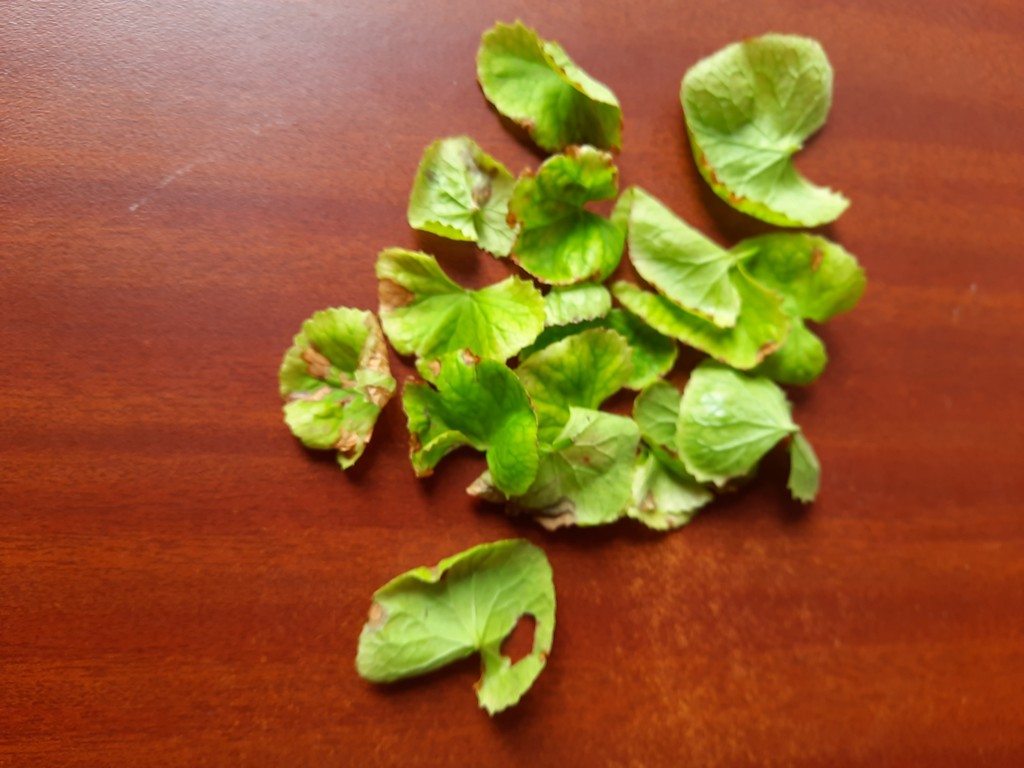
Label: Unhealthy